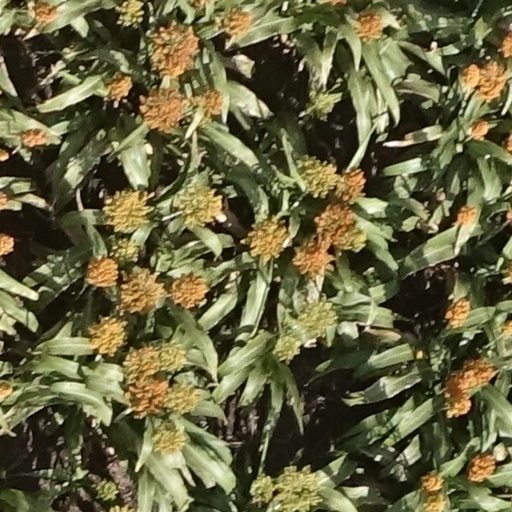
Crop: sorghum